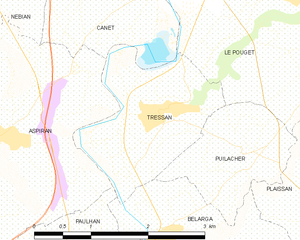
Carte de la commune française de code INSEE 34313 - Tressan
Tressan est une commune française située dans le département de l'Hérault en région Occitanie.